Agnes Maclehose

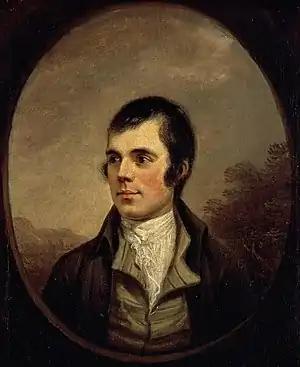
Full view of the Naysmith portrait of 1787, Scottish National Portrait Gallery

Several of her ancestors had been ministers, and she herself was somewhat pious, mainly due to her mother's influence. The John Miers silhouette of her shows that she had large eyes, was slim, and had an ample bosom. She had blonde hair. In an age when it was not seen as necessary, or desirable, that women should receive much education, she was an exception to this rule, having had a poor formal education, but read widely and polished her conversational skills, which put her beyond the ordinary.